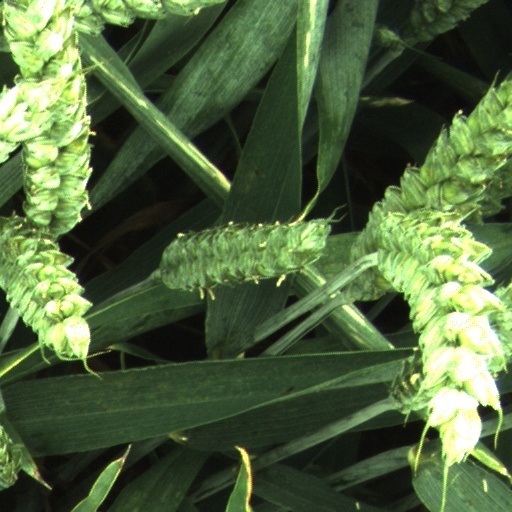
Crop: wheat